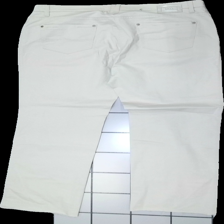
View: back
Type: Trousers
Category: Ladies
Brand: Not in the list
Brand text on label: Brax
Colors: Beige
Material: 100% cotton
Cut: Regular
Size: 44
Season: All
Damage: Cut bottoms
Damage location: bottom center
Price range: <50
Recommended usage: Recycle